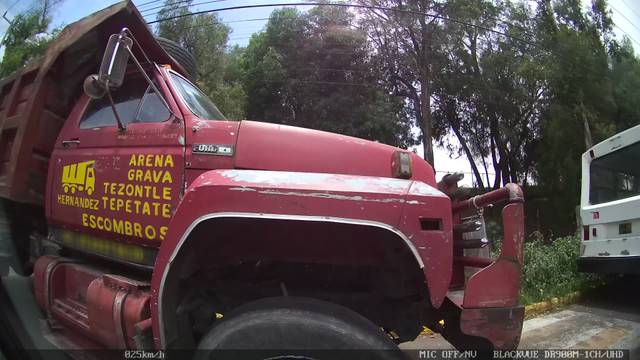
Region: Mexico
Coordinates: 19.518, -99.2